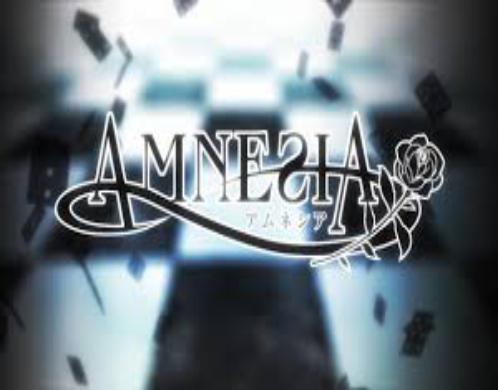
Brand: amnesia
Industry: Clothes